2013 Aaron's 499

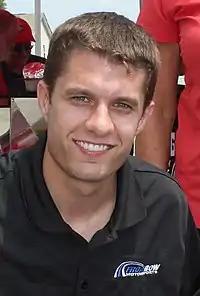
David Ragan won the race for Front Row Motorsports.

Hours later after the track was dried, the restart began and Kenseth regained the lead. The race ran green through a round of green-flag pit stops. Johnson took the lead after pit stops, hoping to become the first driver since himself in 2006 to win the Daytona 500 and the spring Talladega race in the same year. Kenseth, who had the best car, was in the mix as well, along with Edwards, Kurt Busch, Michael Waltrip, and Bowyer in a six-car breakaway. The fourth caution then came out on lap 175 when Michael McDowell hit the wall in turn 2.